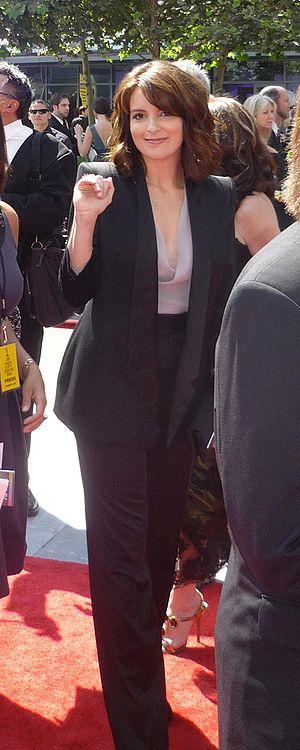
30 Rock est une série télévisée américaine en 138 épisodes de 25 minutes créée par Tina Fey et diffusée entre le 11 octobre 2006 et le 31 janvier 2013 sur le réseau NBC et en simultané sur Citytv au Canada.